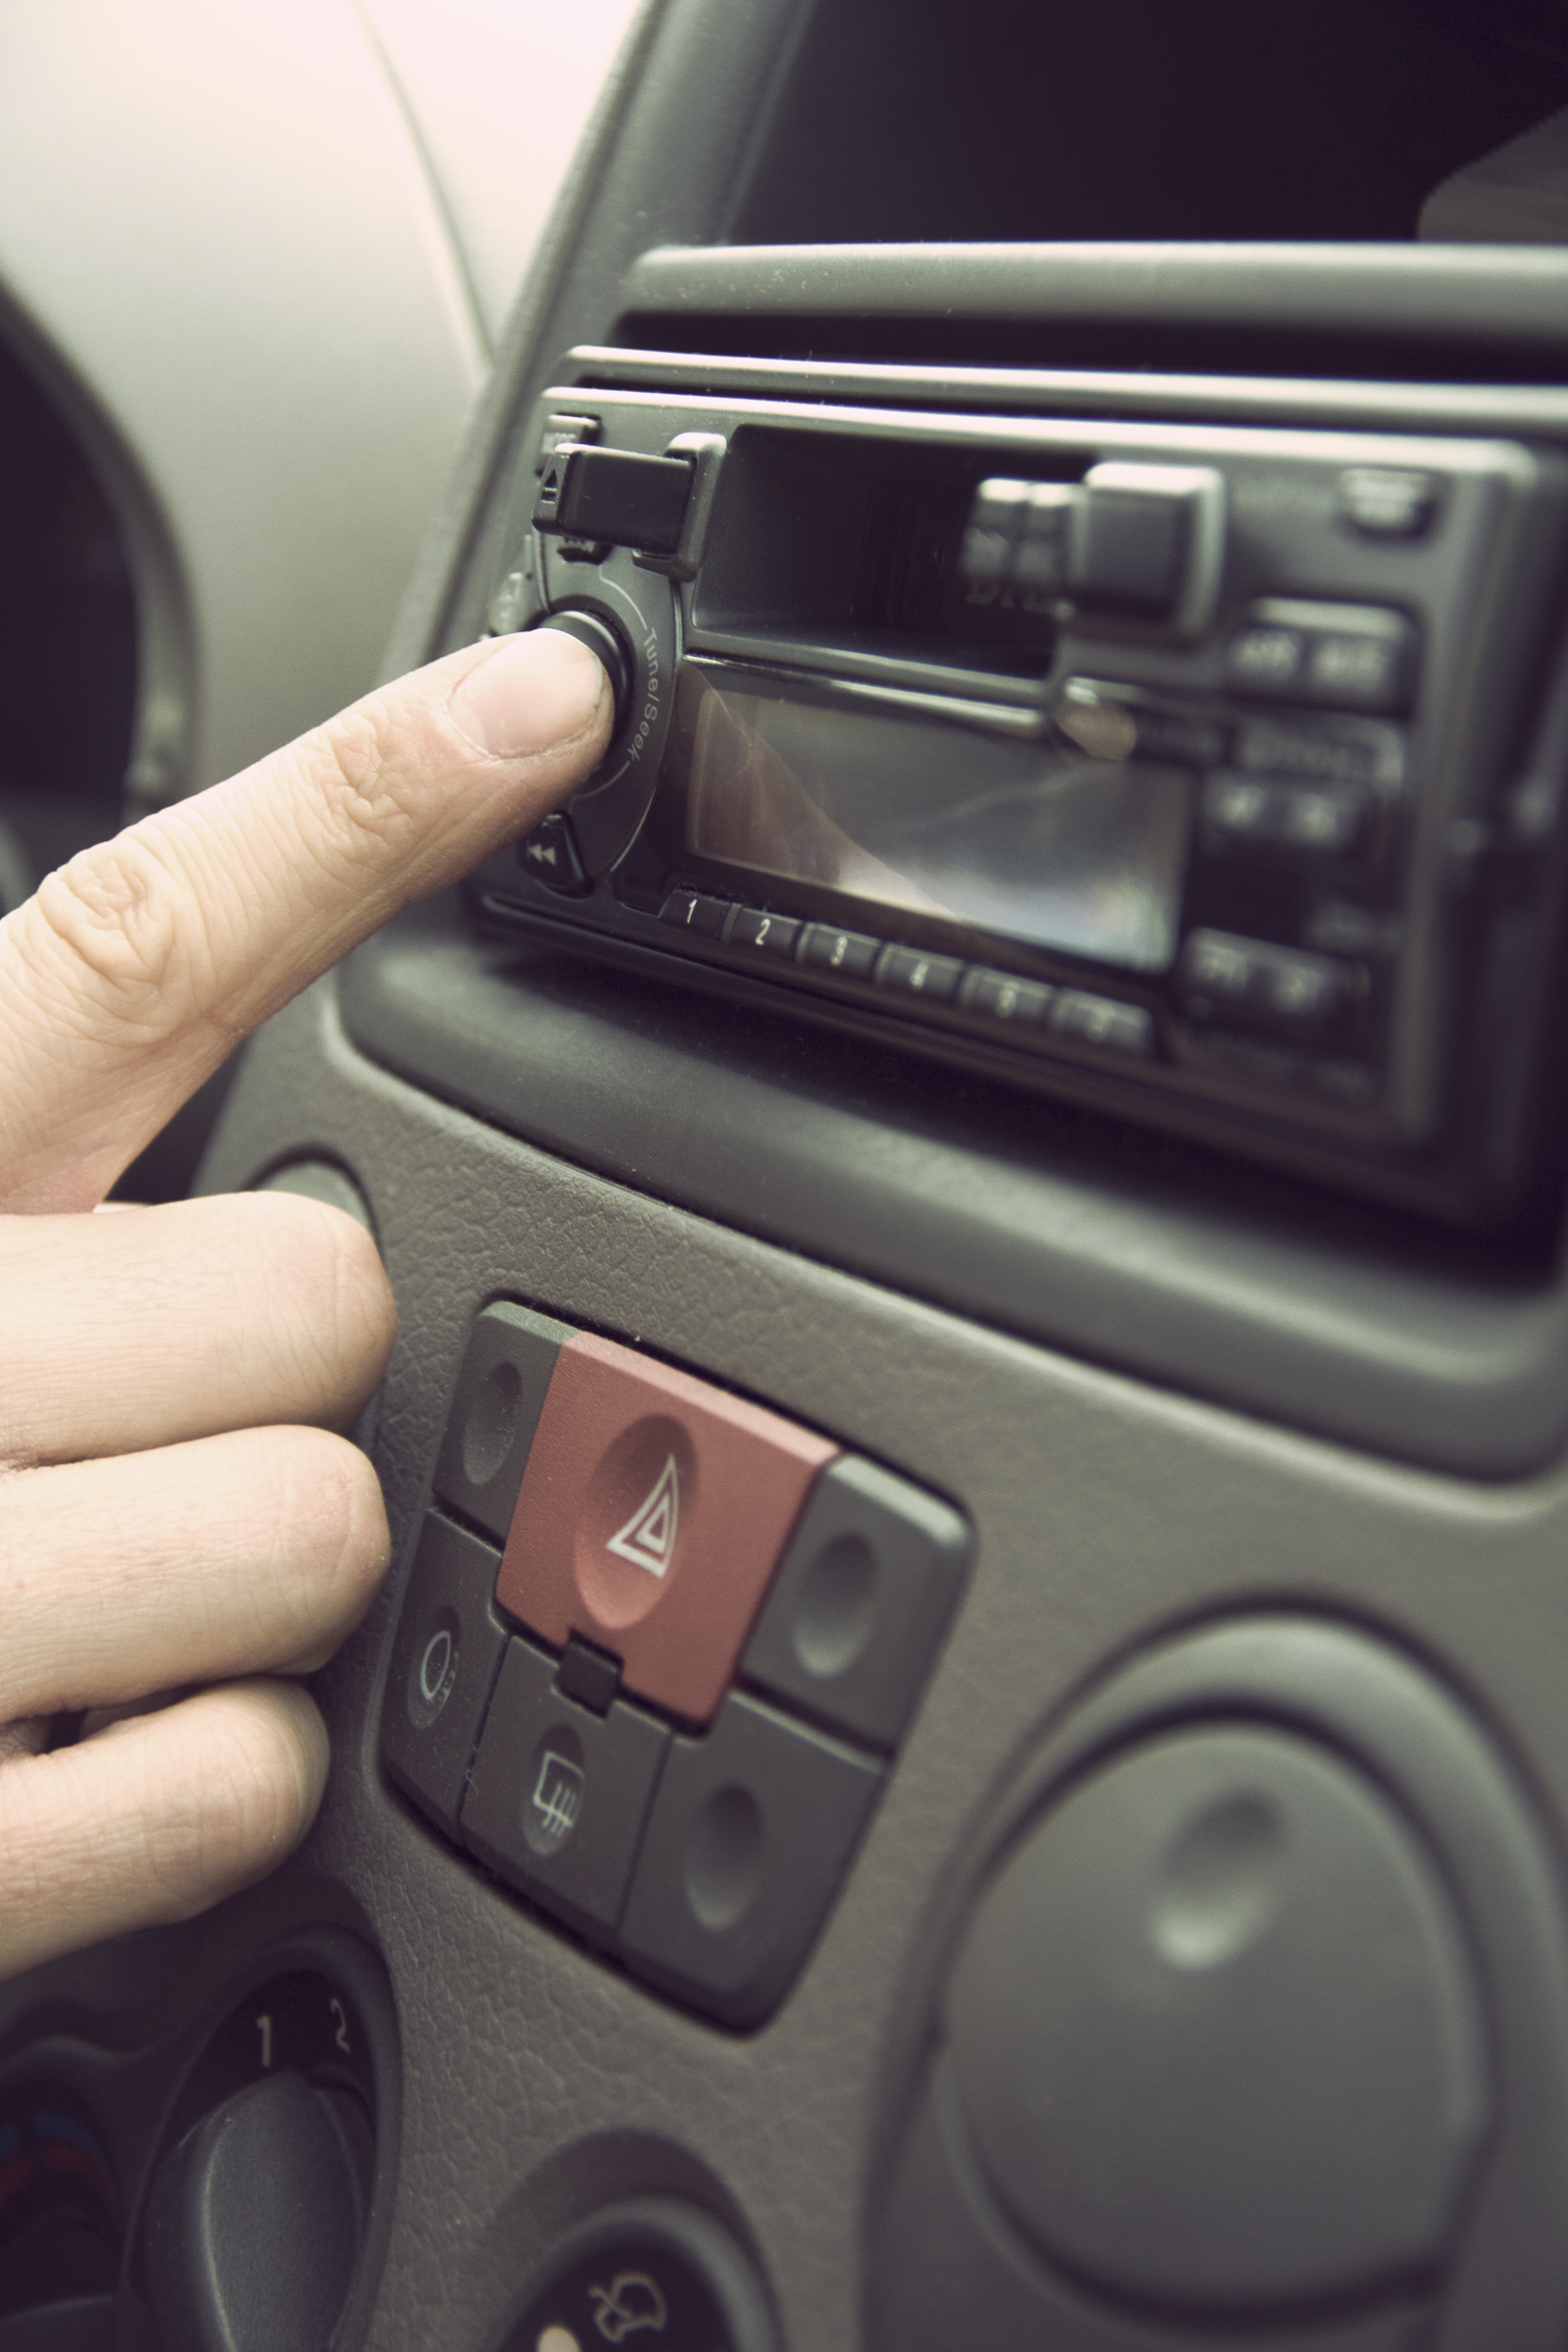
music, car, wheel, driving, vehicle, steering wheel, radio, electronics, audio, sedan, controls, city car, distraction, sport utility vehicle, land vehicle, automobile make, automotive exterior, family car, steering part